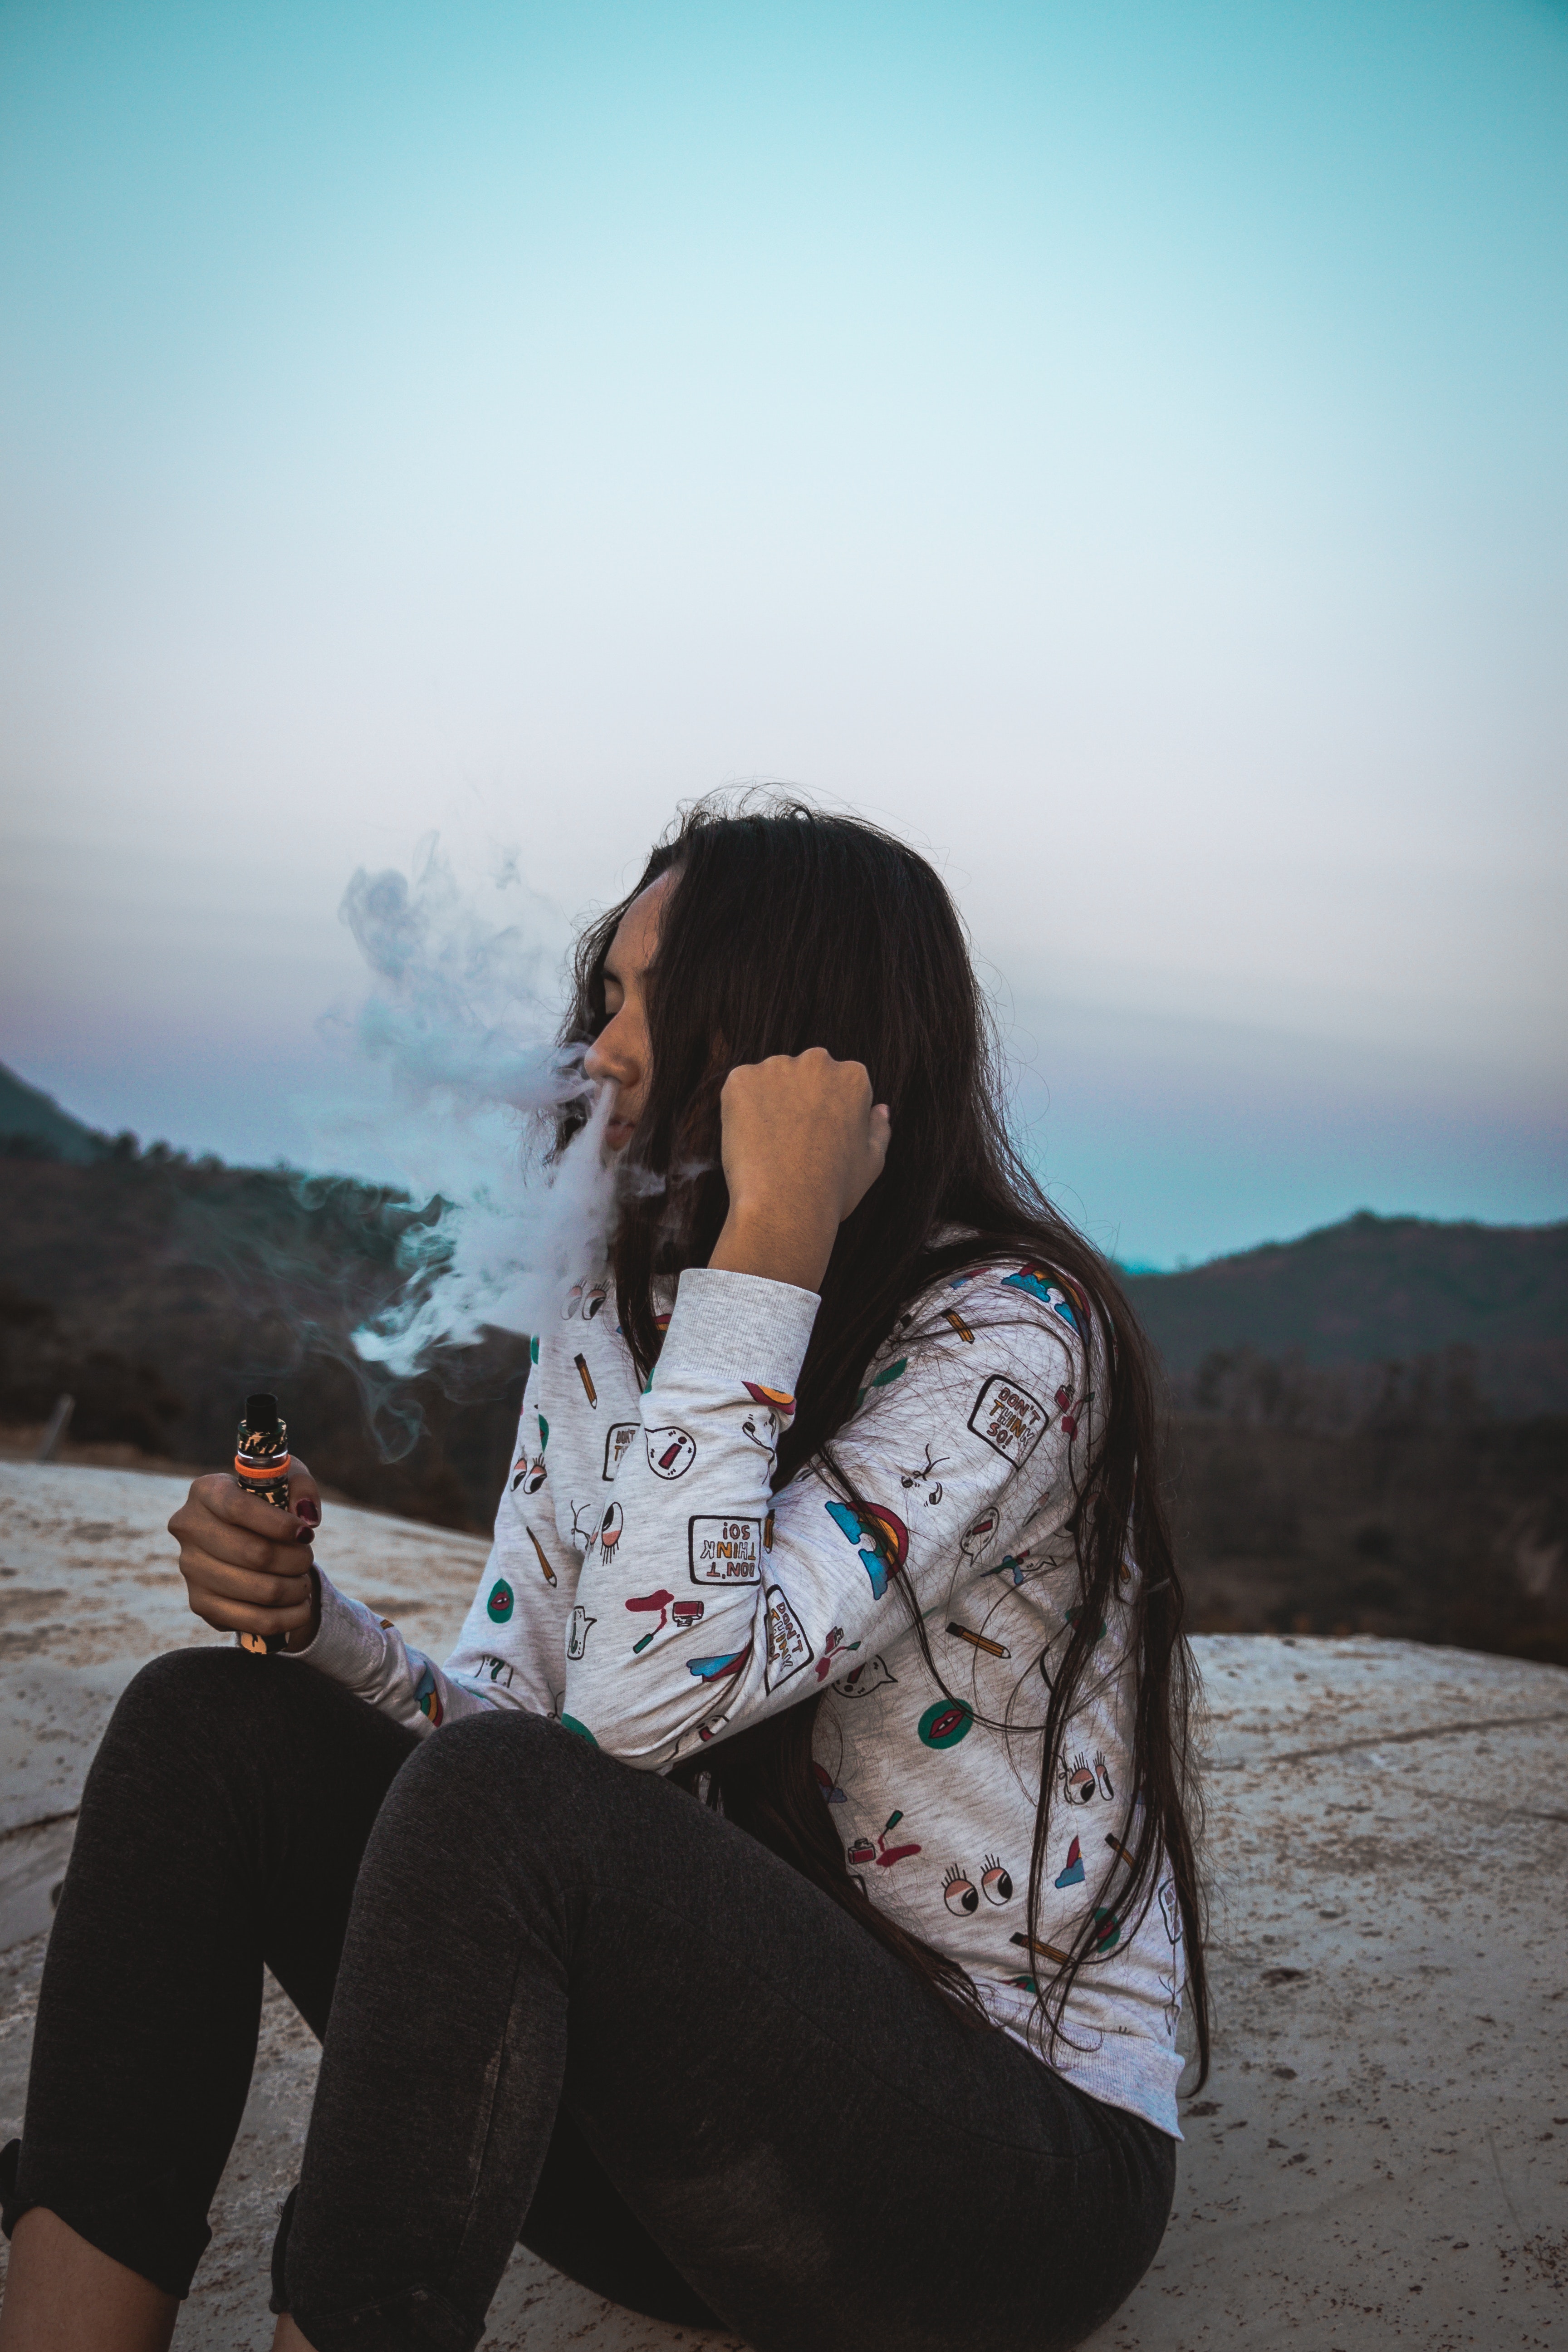
white, beauty, sky, tourism, mountain, black hair, sitting, photography, long hair, tree, cloud, vacation, leisure, hill station, plant, happy, travel